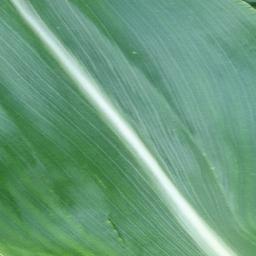
Label: Corn___healthy